Largest artificial non-nuclear explosions

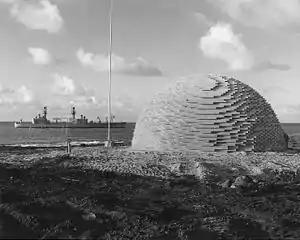
of high explosives awaiting detonation for Operation Sailor Hat.

On 7 April 1945, after six hours of battle, 's magazine exploded as it sank, resulting in a mushroom cloud rising above the wreck, and which could be seen from Kyushu, away. 3,055 crewmen were killed.